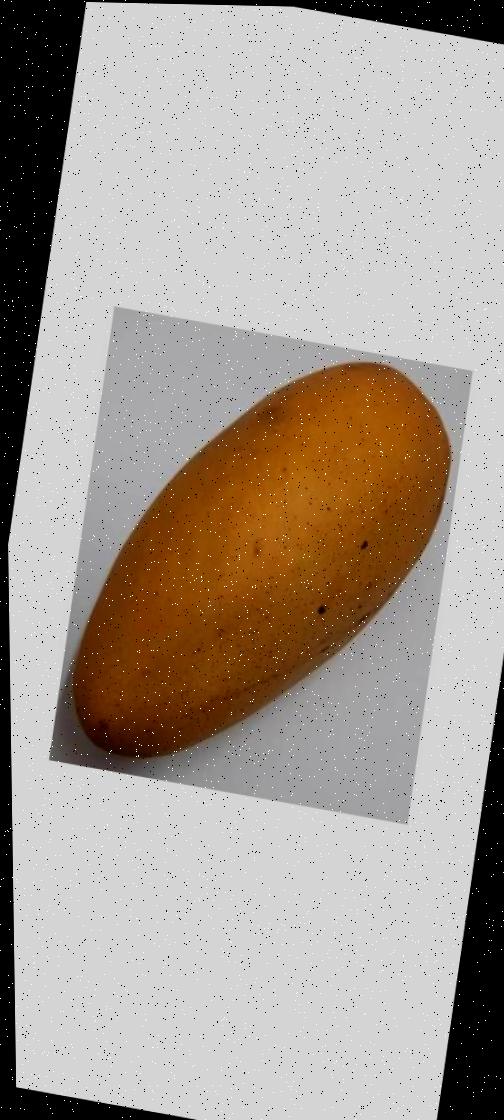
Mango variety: Katimon